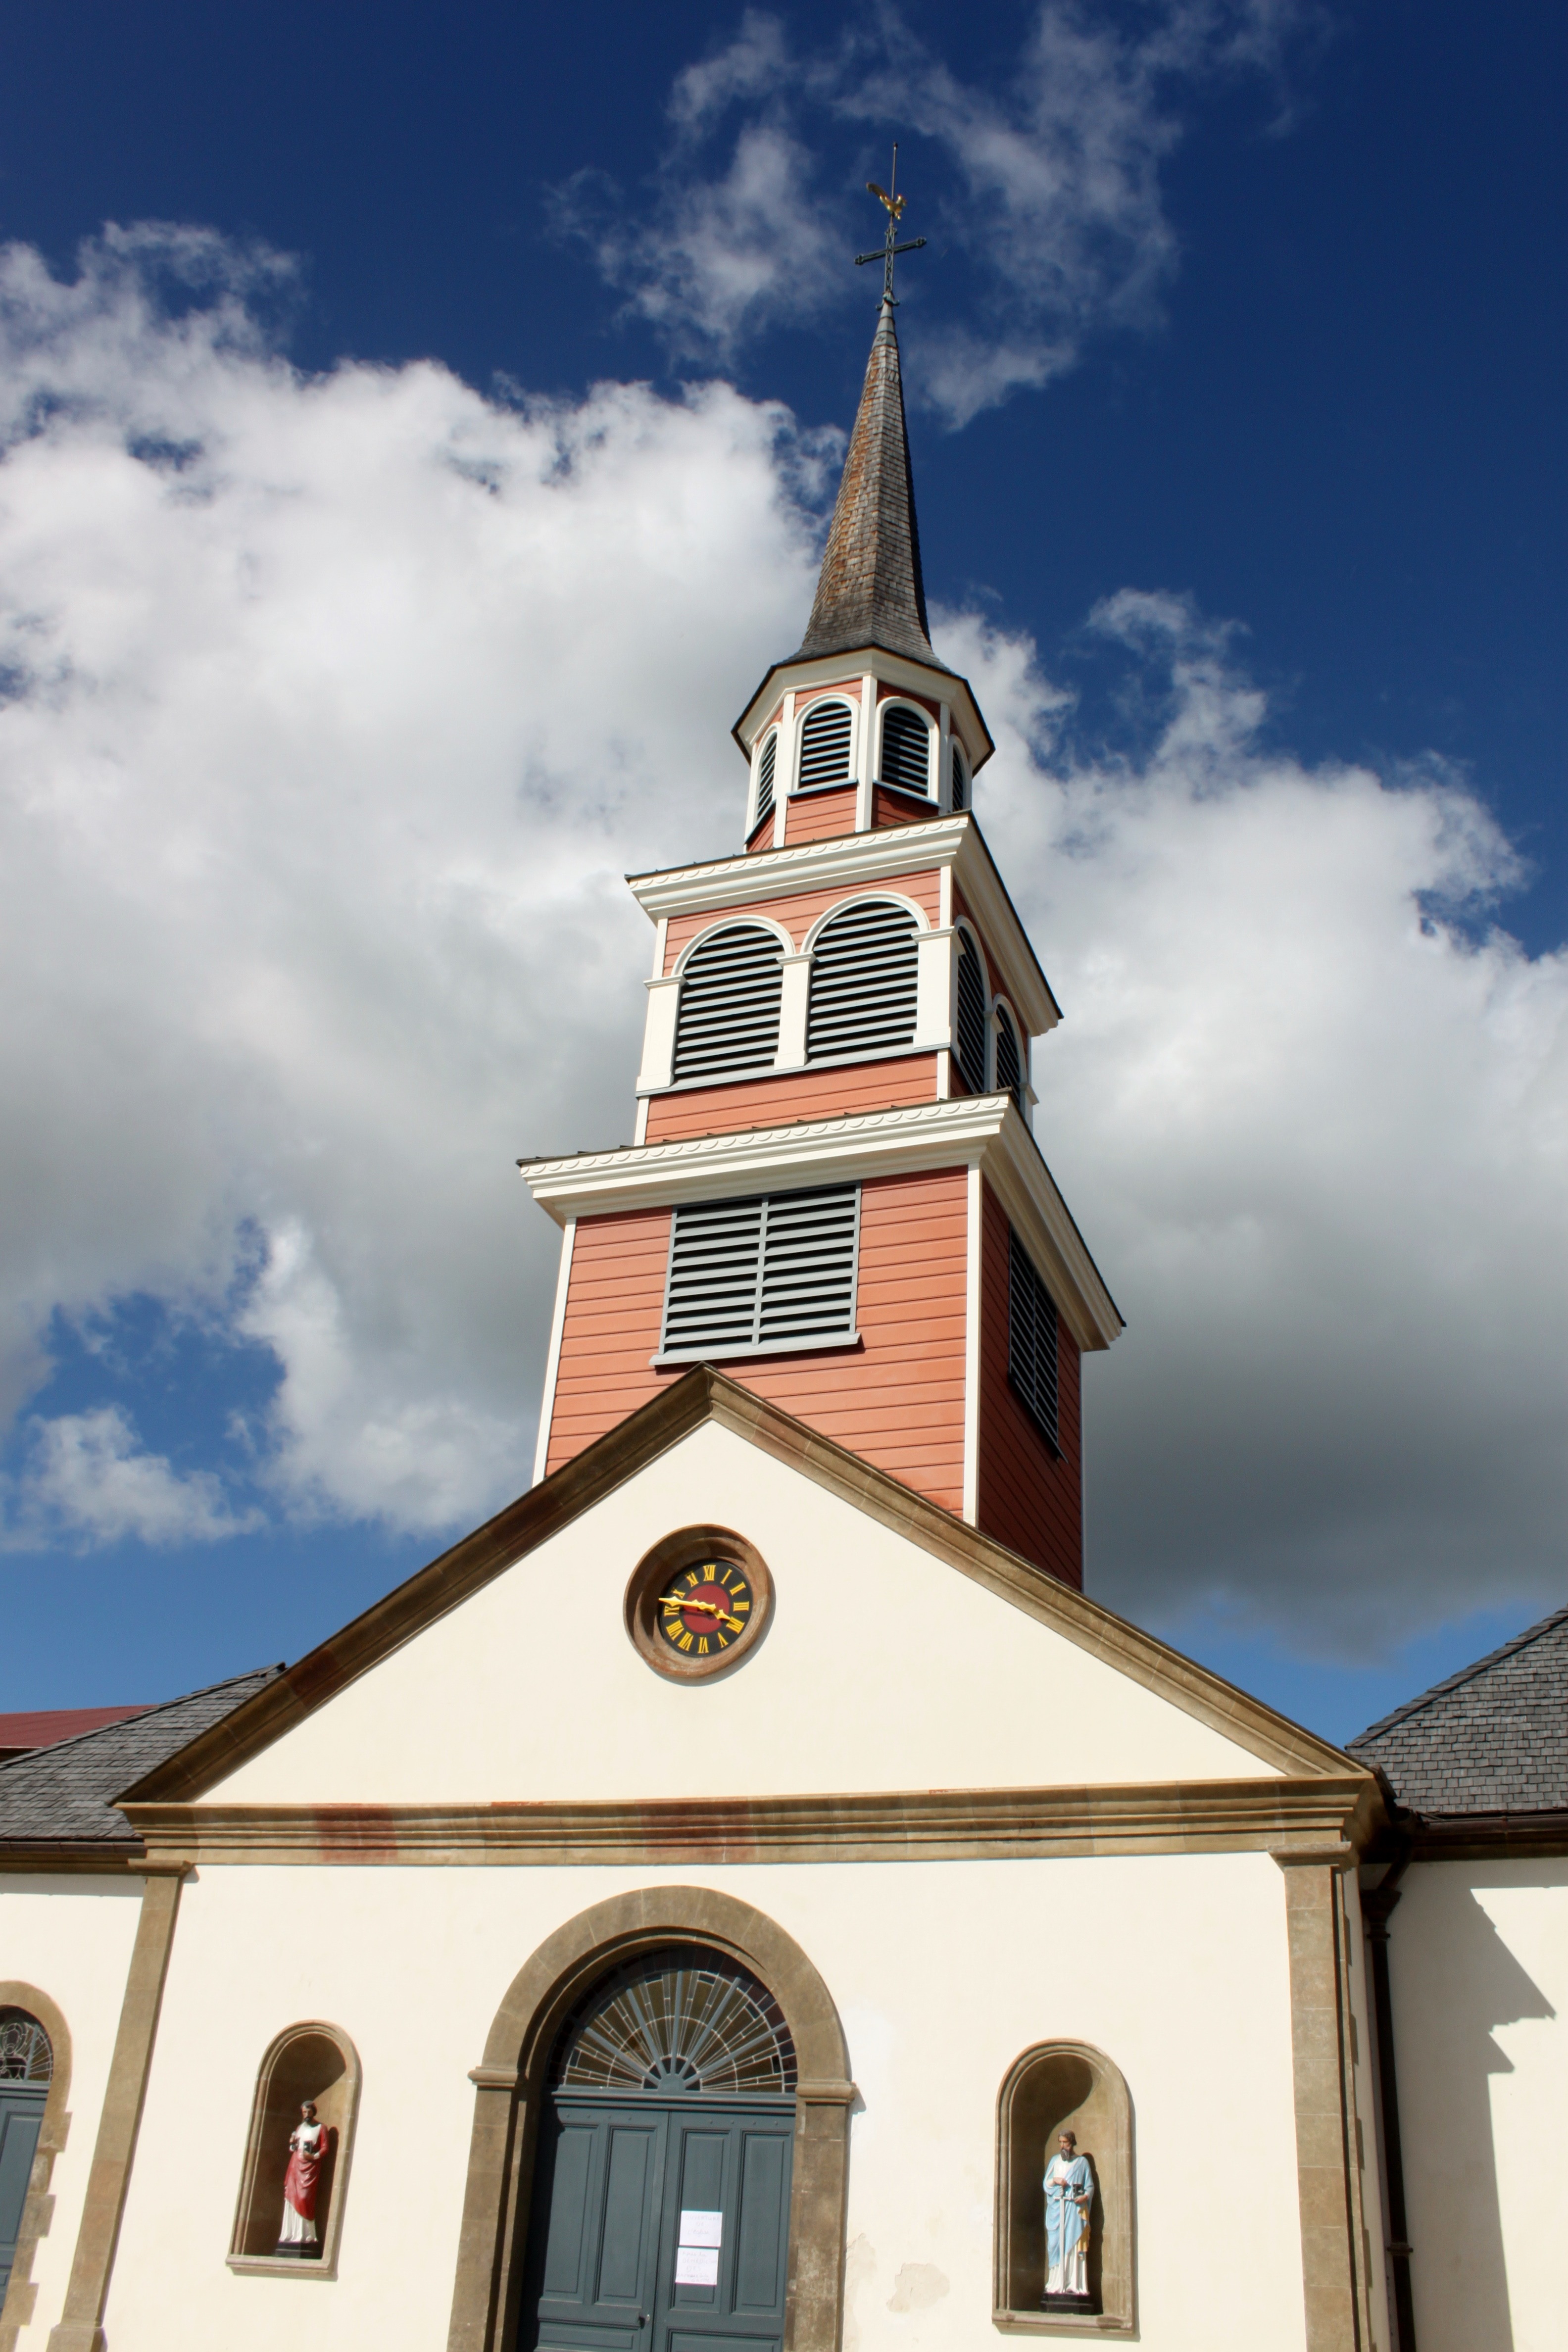
cloud, sky, building, tower, landmark, facade, church, chapel, place of worship, bell tower, spire, steeple, martinique, the handles of arlet